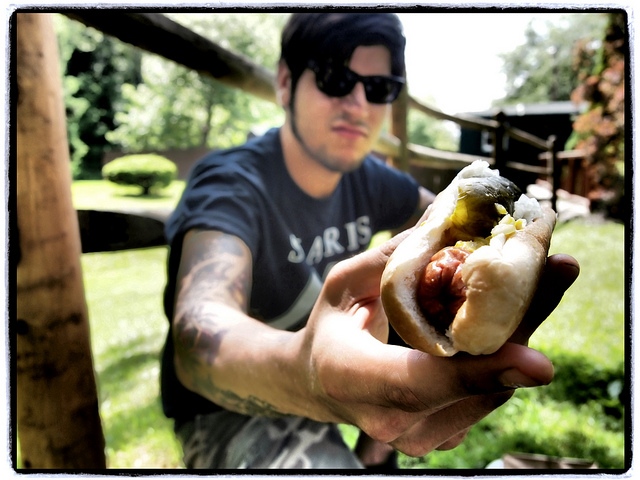
user: Given an image and a question. Answer the question in a short answer. Question: What brand of sunglasses are those? Short Answer:
assistant: oakley